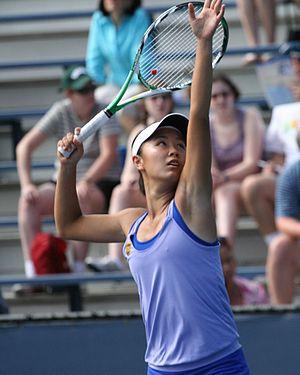
Peng Shuai, née le 8 janvier 1986 à Xiangtan, est une joueuse de tennis chinoise.